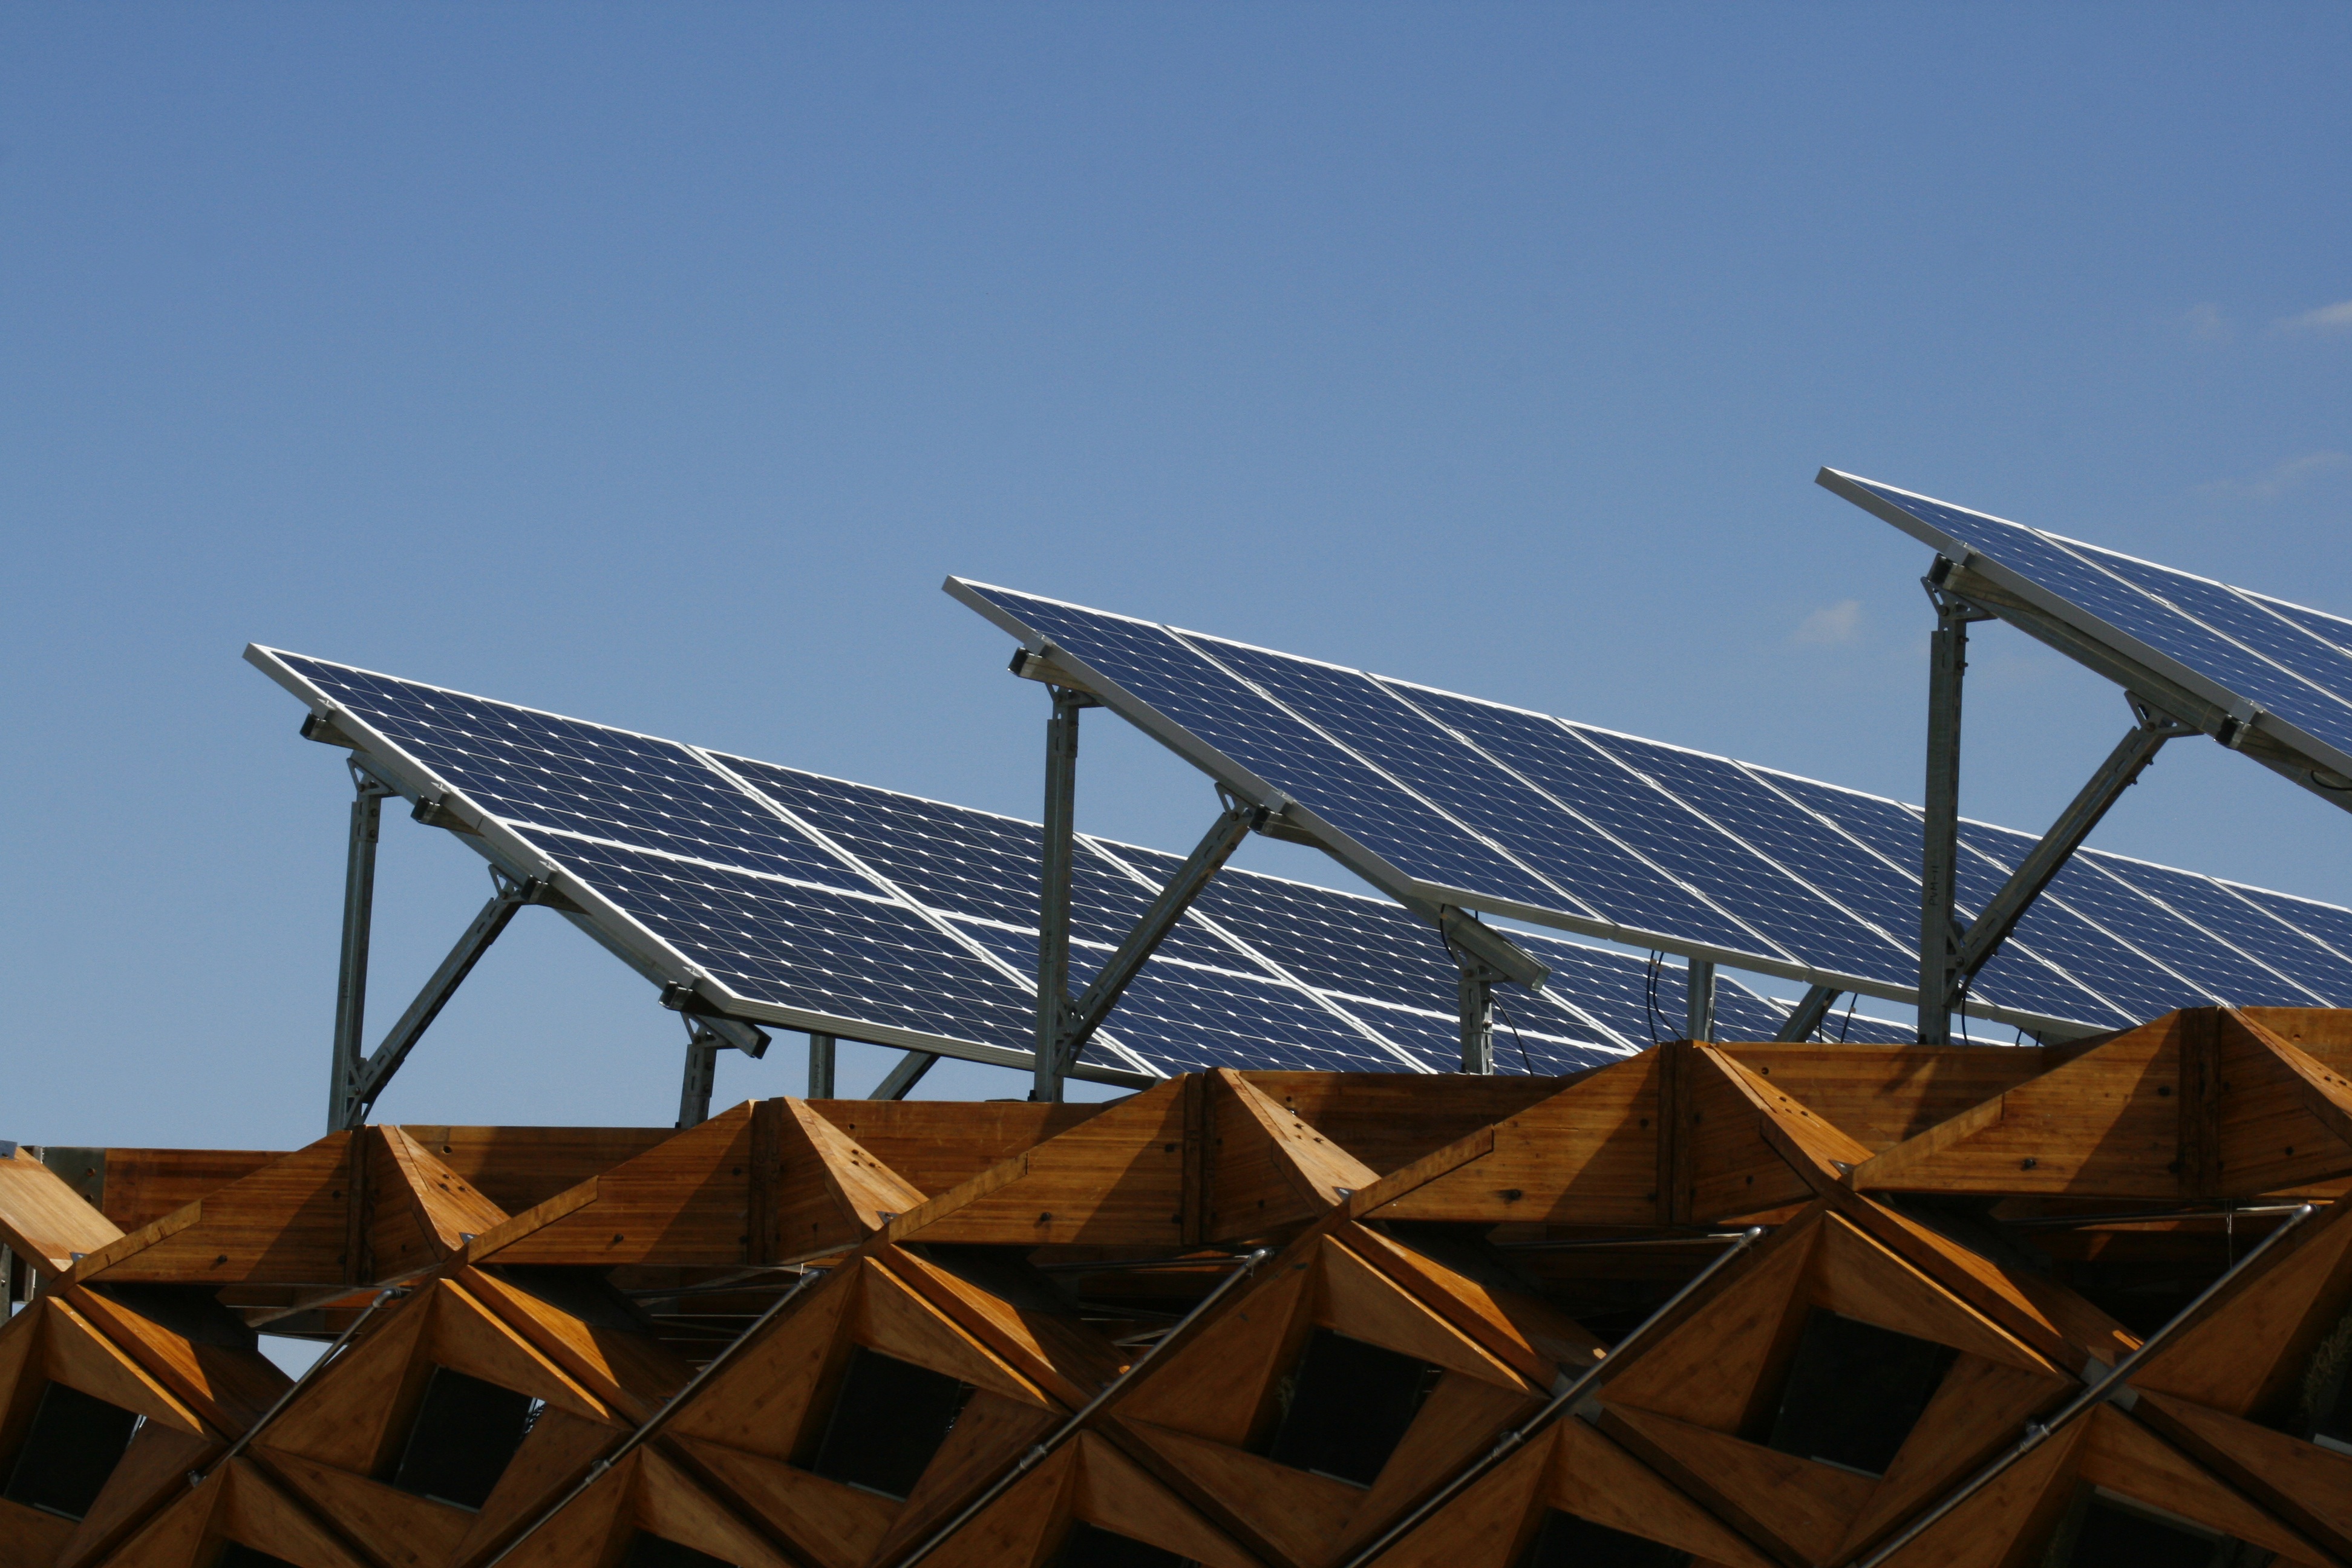
sky, sun, technology, house, roof, building, construction, mast, blue, solar, energy, solar panel, renewable energy, panel, renewable, solar power, solar energy, daylighting, outdoor structure